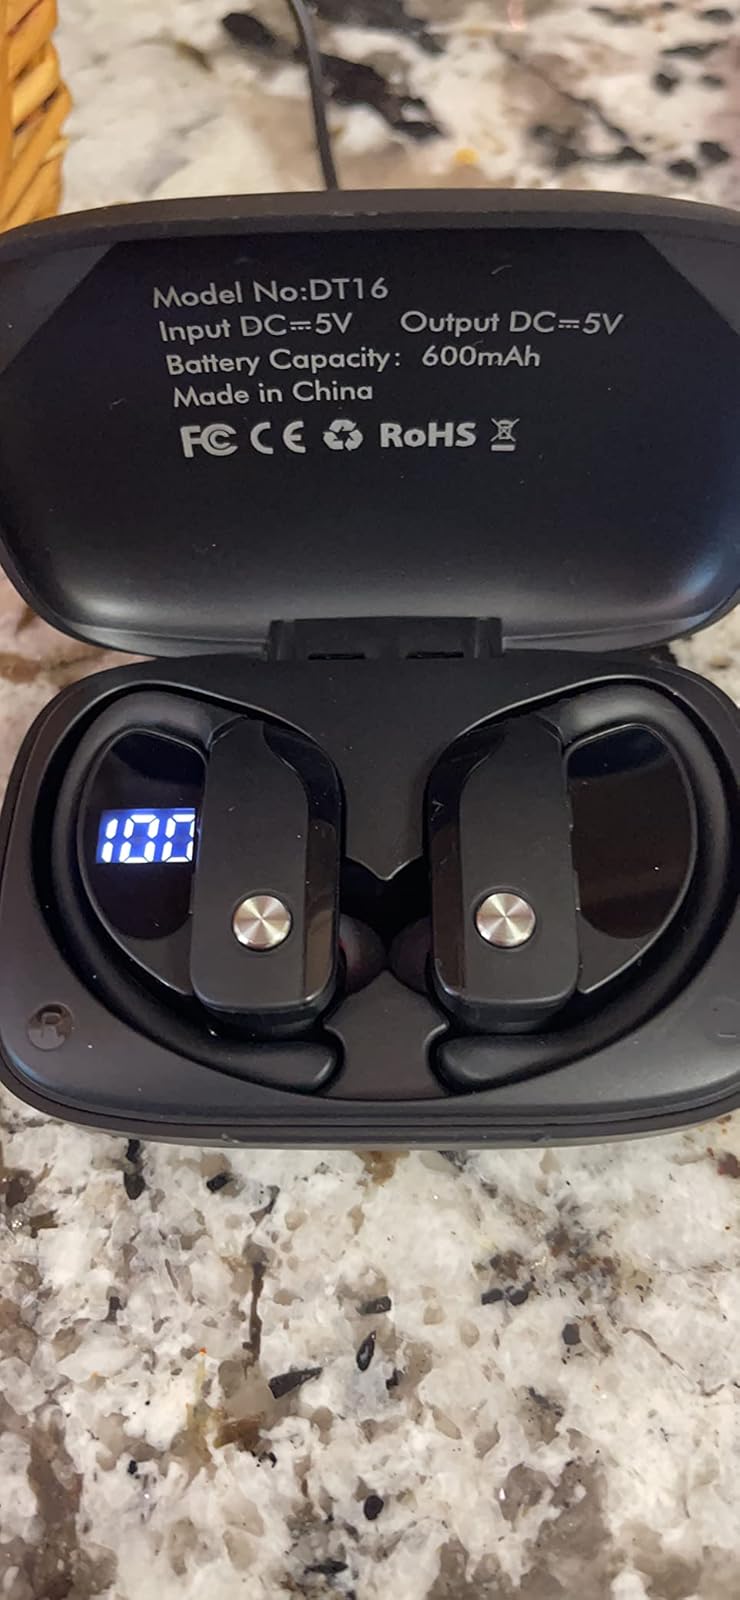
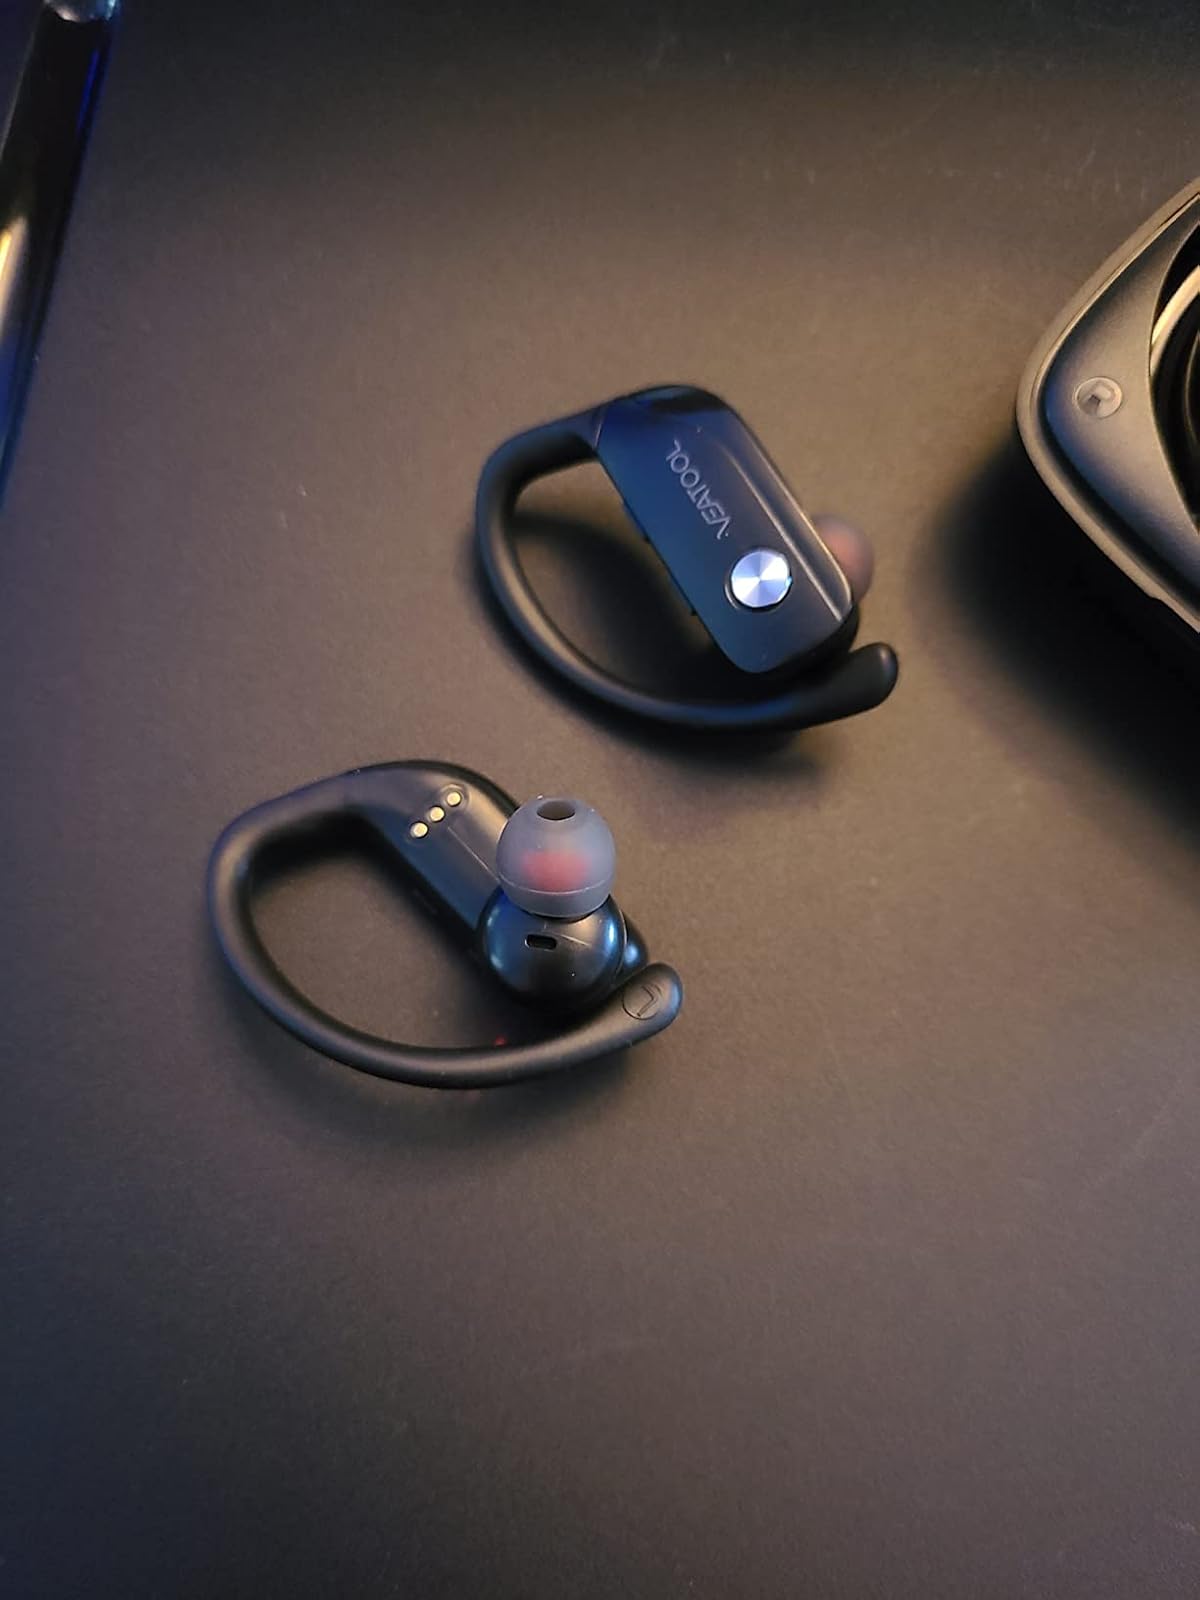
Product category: earbuds
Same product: no